J. W. Kelly

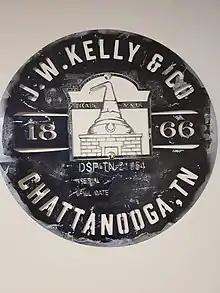

After parting with Webb, Kelly further expanded his own name as an importer and dealer in wines, liquors, ales, champagne, and cigars, both foreign and domestic. Some of his imports included Hennessey, Guinness, and Claret. He also brought in wines from California.